Canadian Cascade Arc

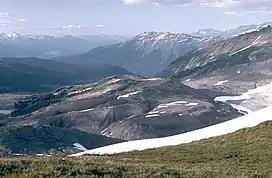
Cinder Cone

The Monmouth Creek complex on the west side of the Squamish River mouth is a prominent and enigmatic edifice composed of basaltic andesite and dacite of unknown age. It may represent a group of dikes and lava domes that formed subglacially. At least four dikes protrude its summit. These form the ribs of high lava spines, the tallest being The Castle, which contains horizontal and radiating columnar joints. The spines are covered by welded breccia close to their bases and columnar jointing extends into the welded sequence. The most elevated lava flows and spines are composed of dacite.